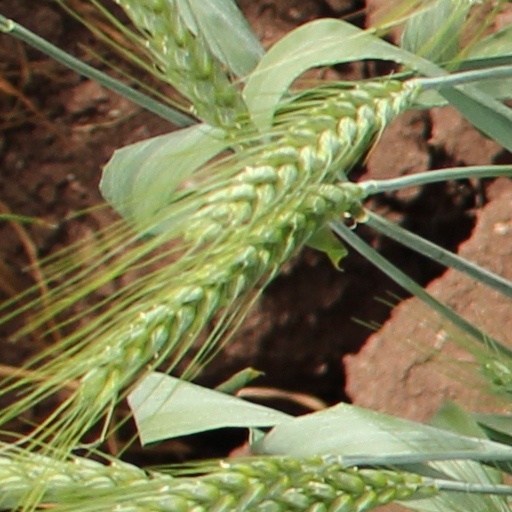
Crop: wheat